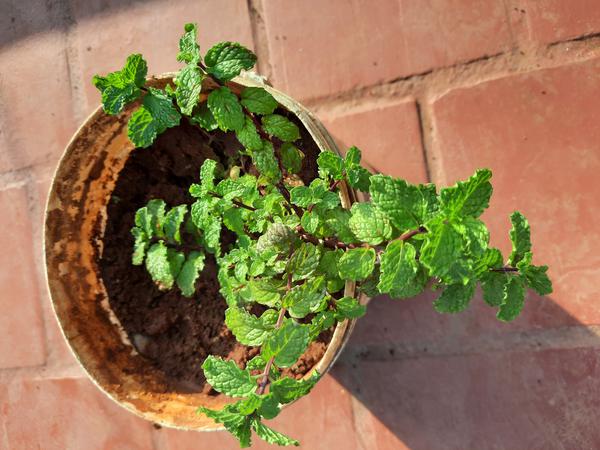
Plant: Mint